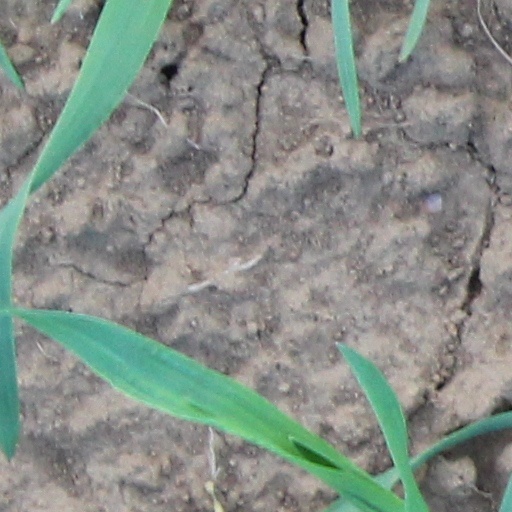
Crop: wheat